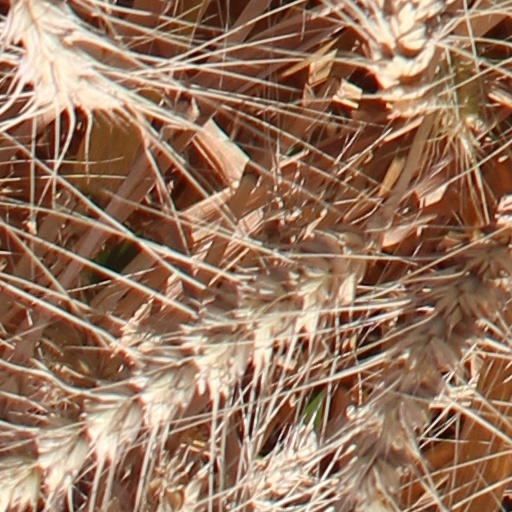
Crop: wheat